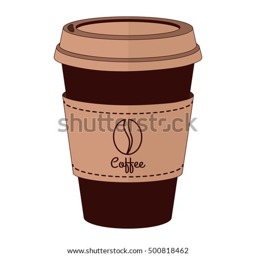
a cup of coffee to go